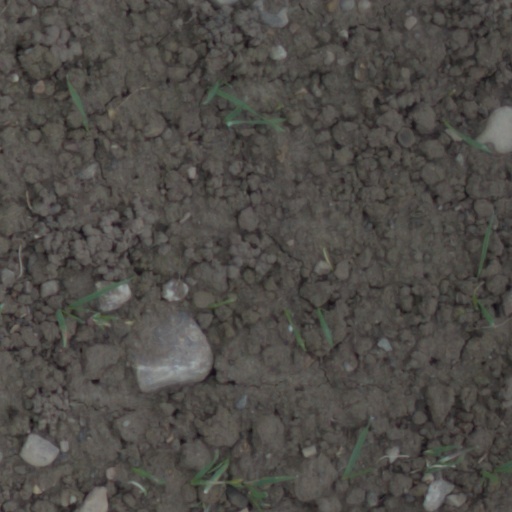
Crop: wheat